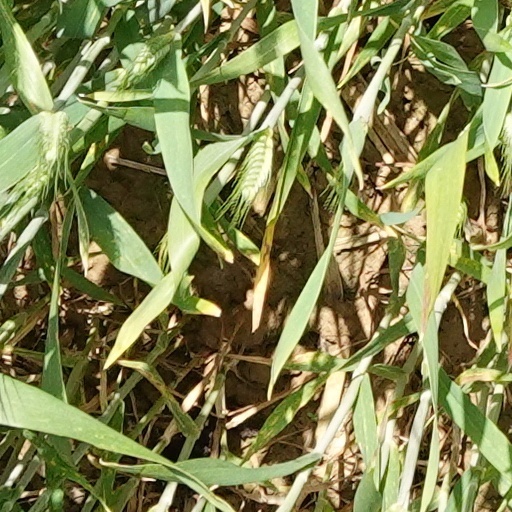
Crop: wheat